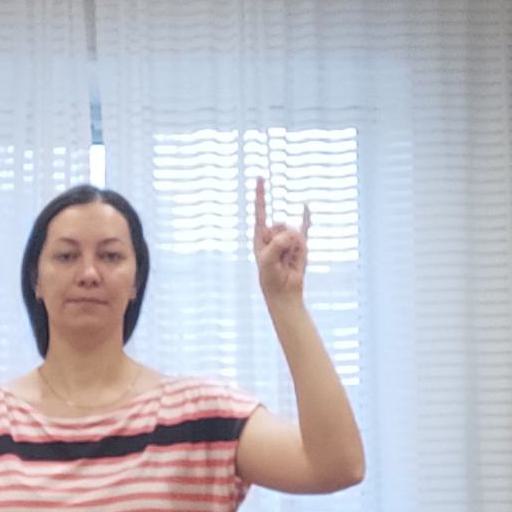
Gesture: rock